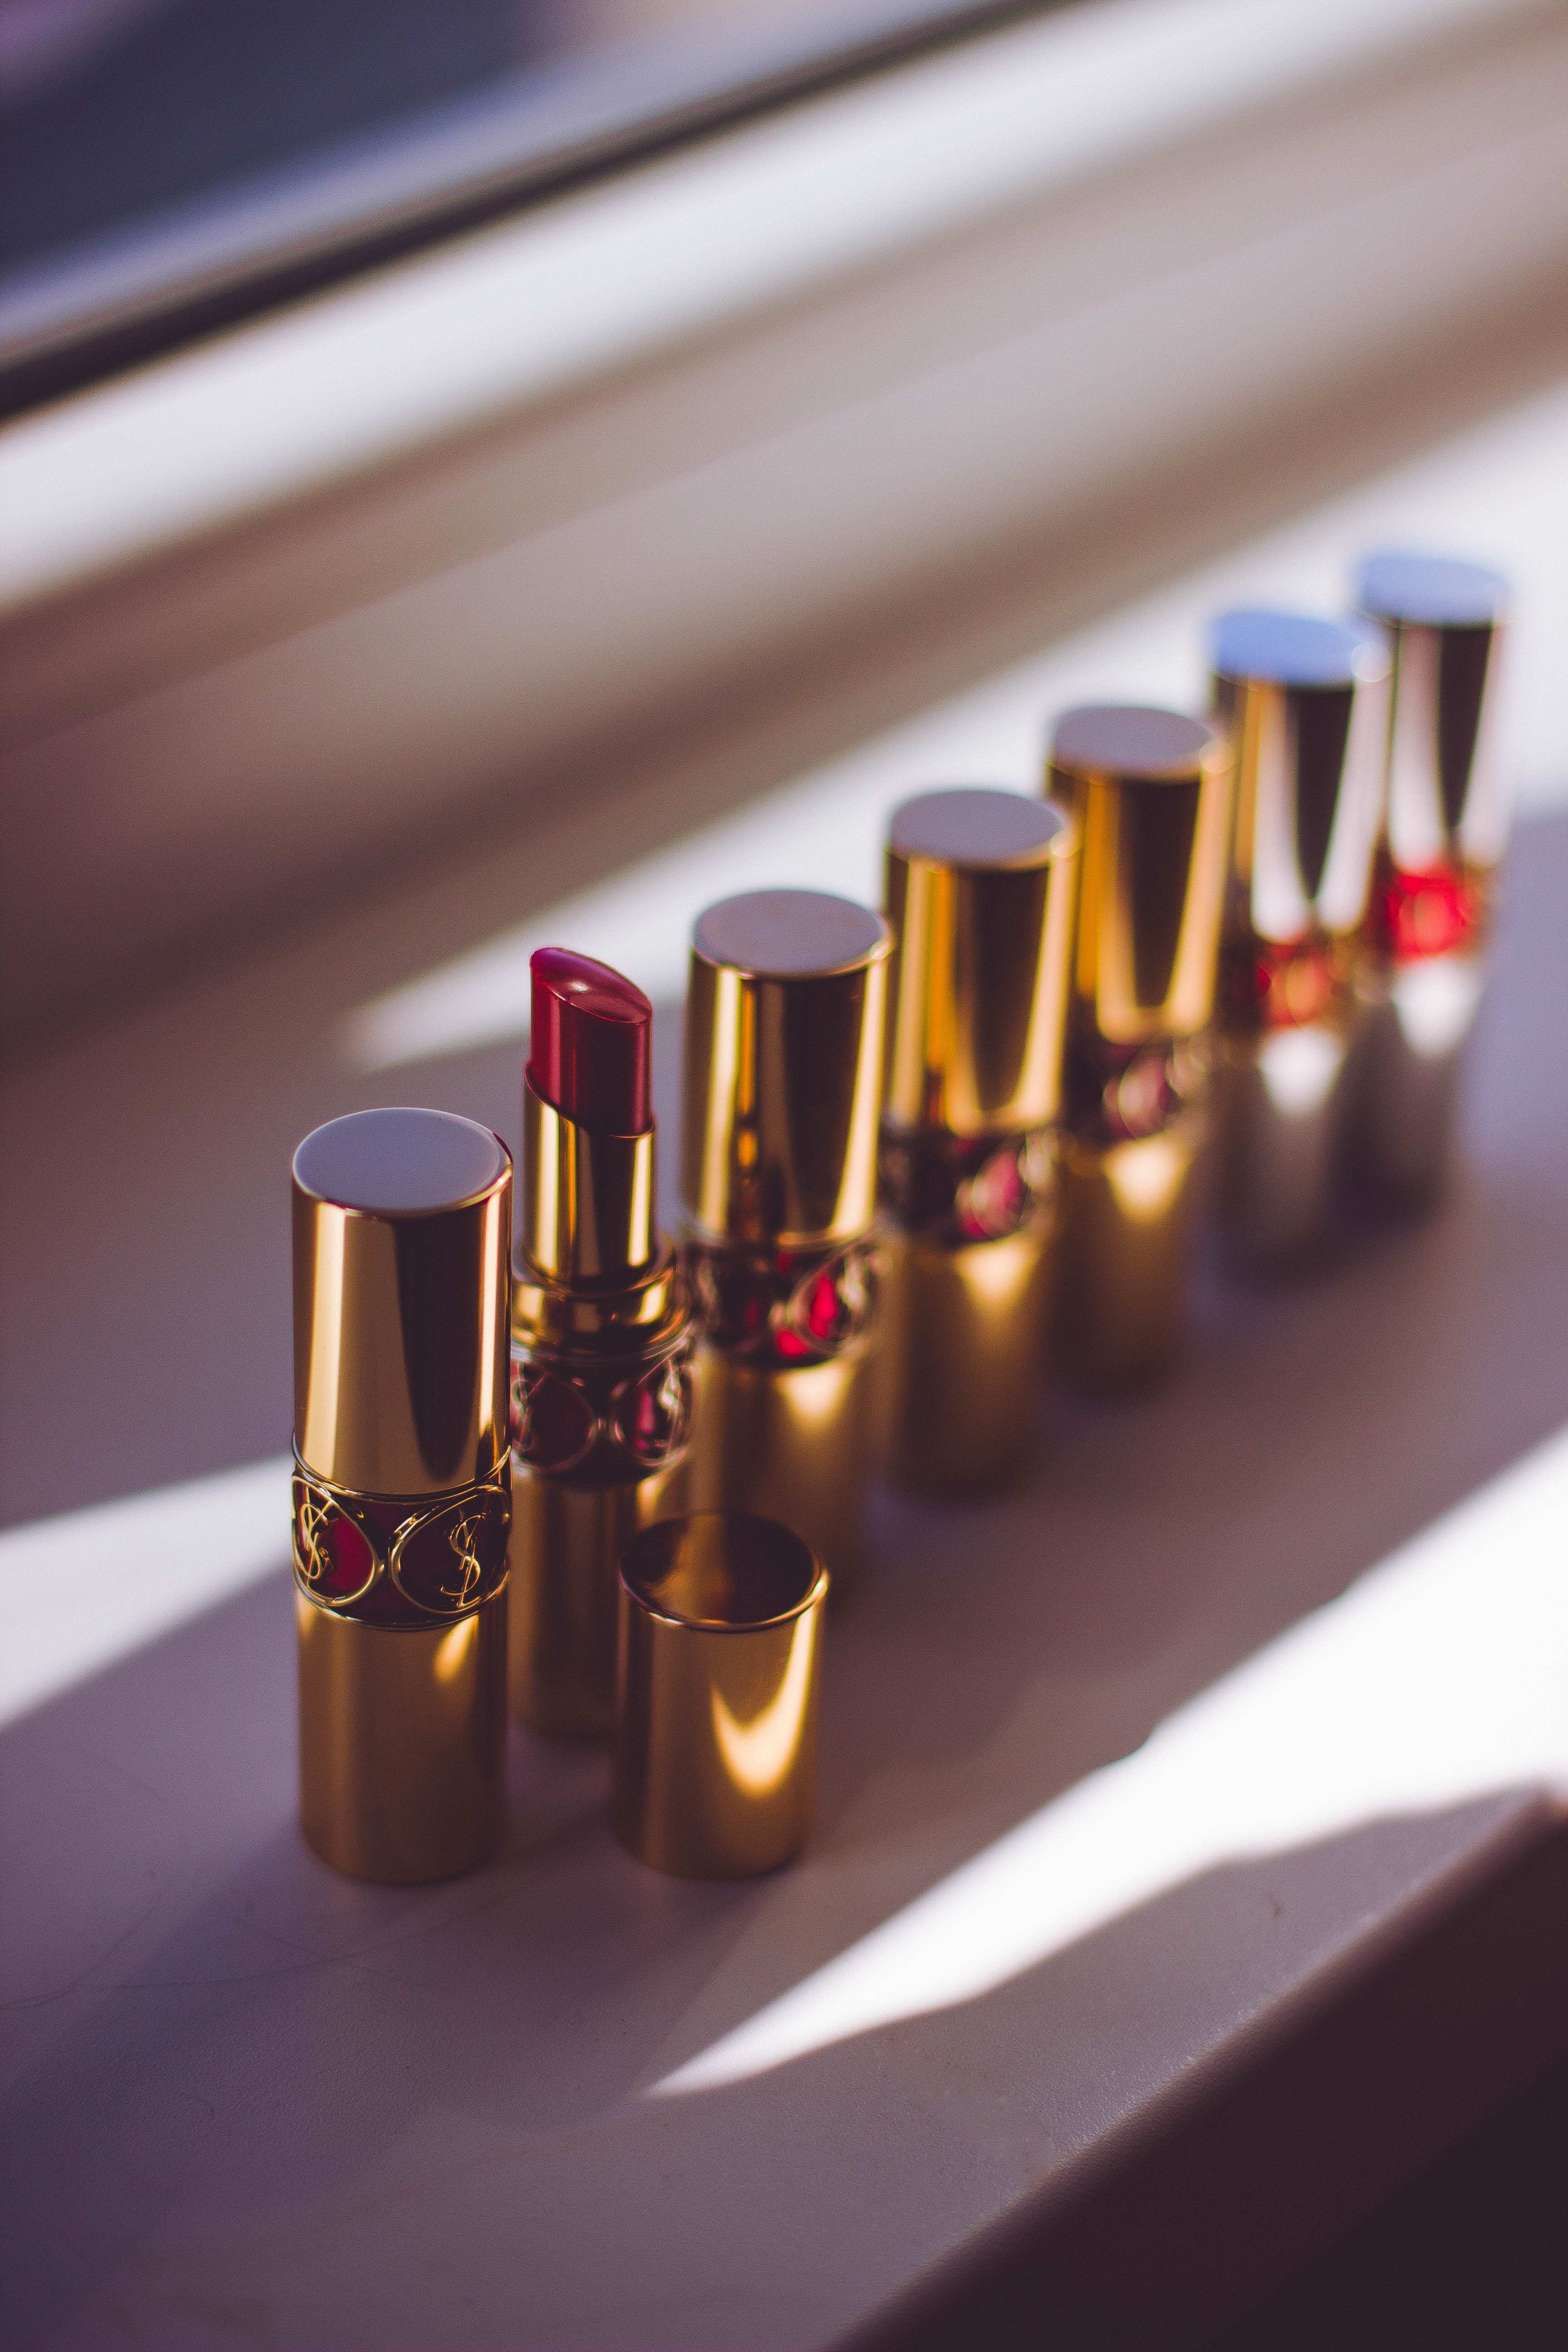
red, color, makeup, shape, lipstick, lipstick tubes